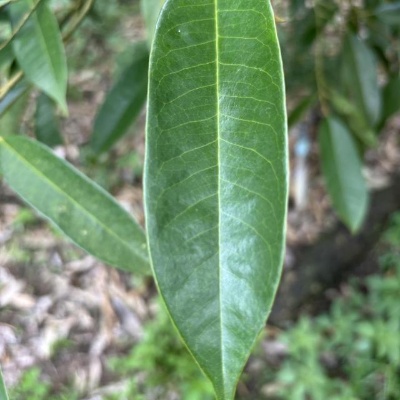
Label: Leaf_Healthy